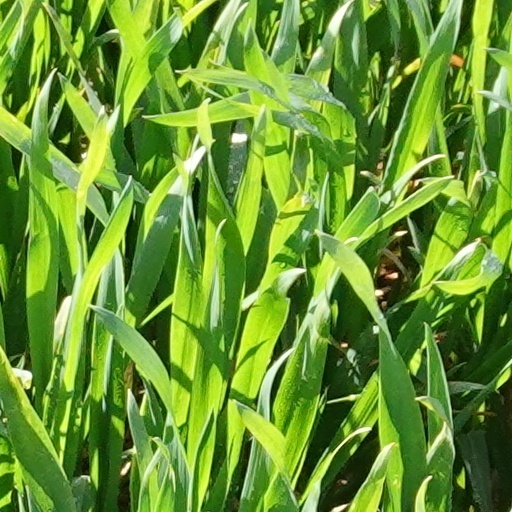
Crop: wheat